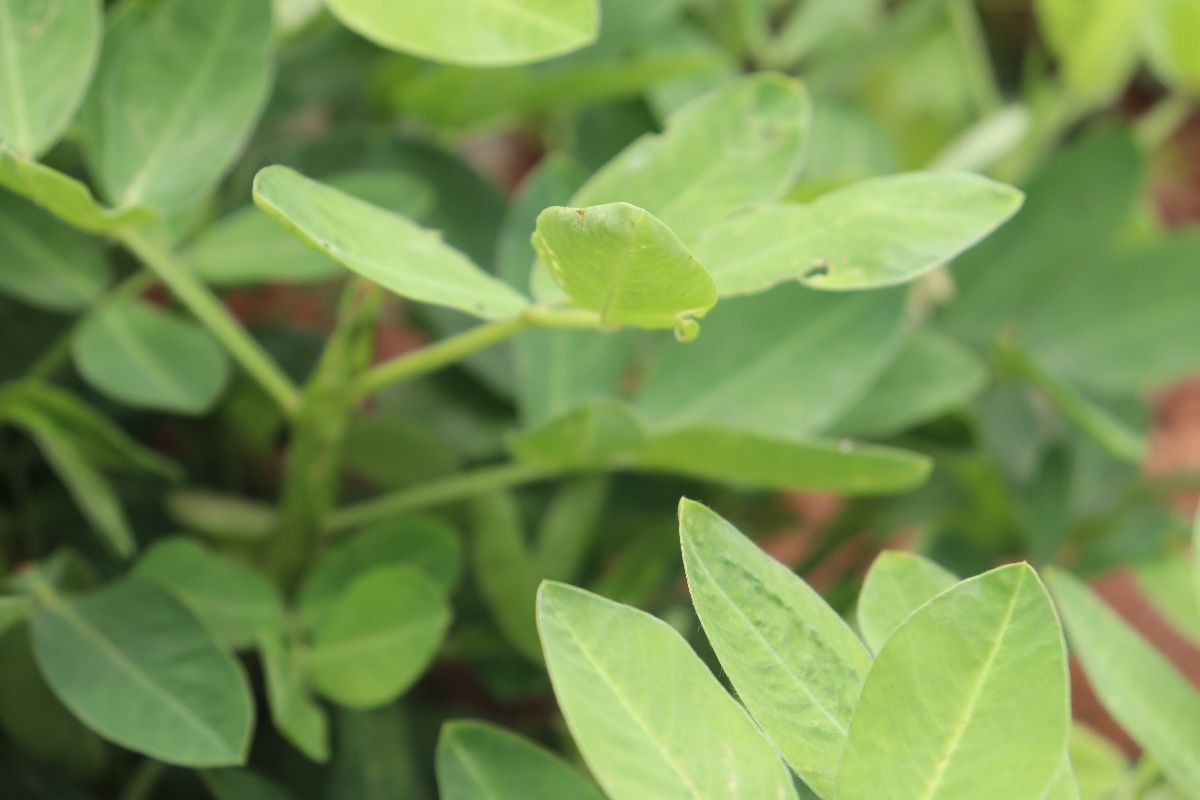
Label: early_leaf_spot